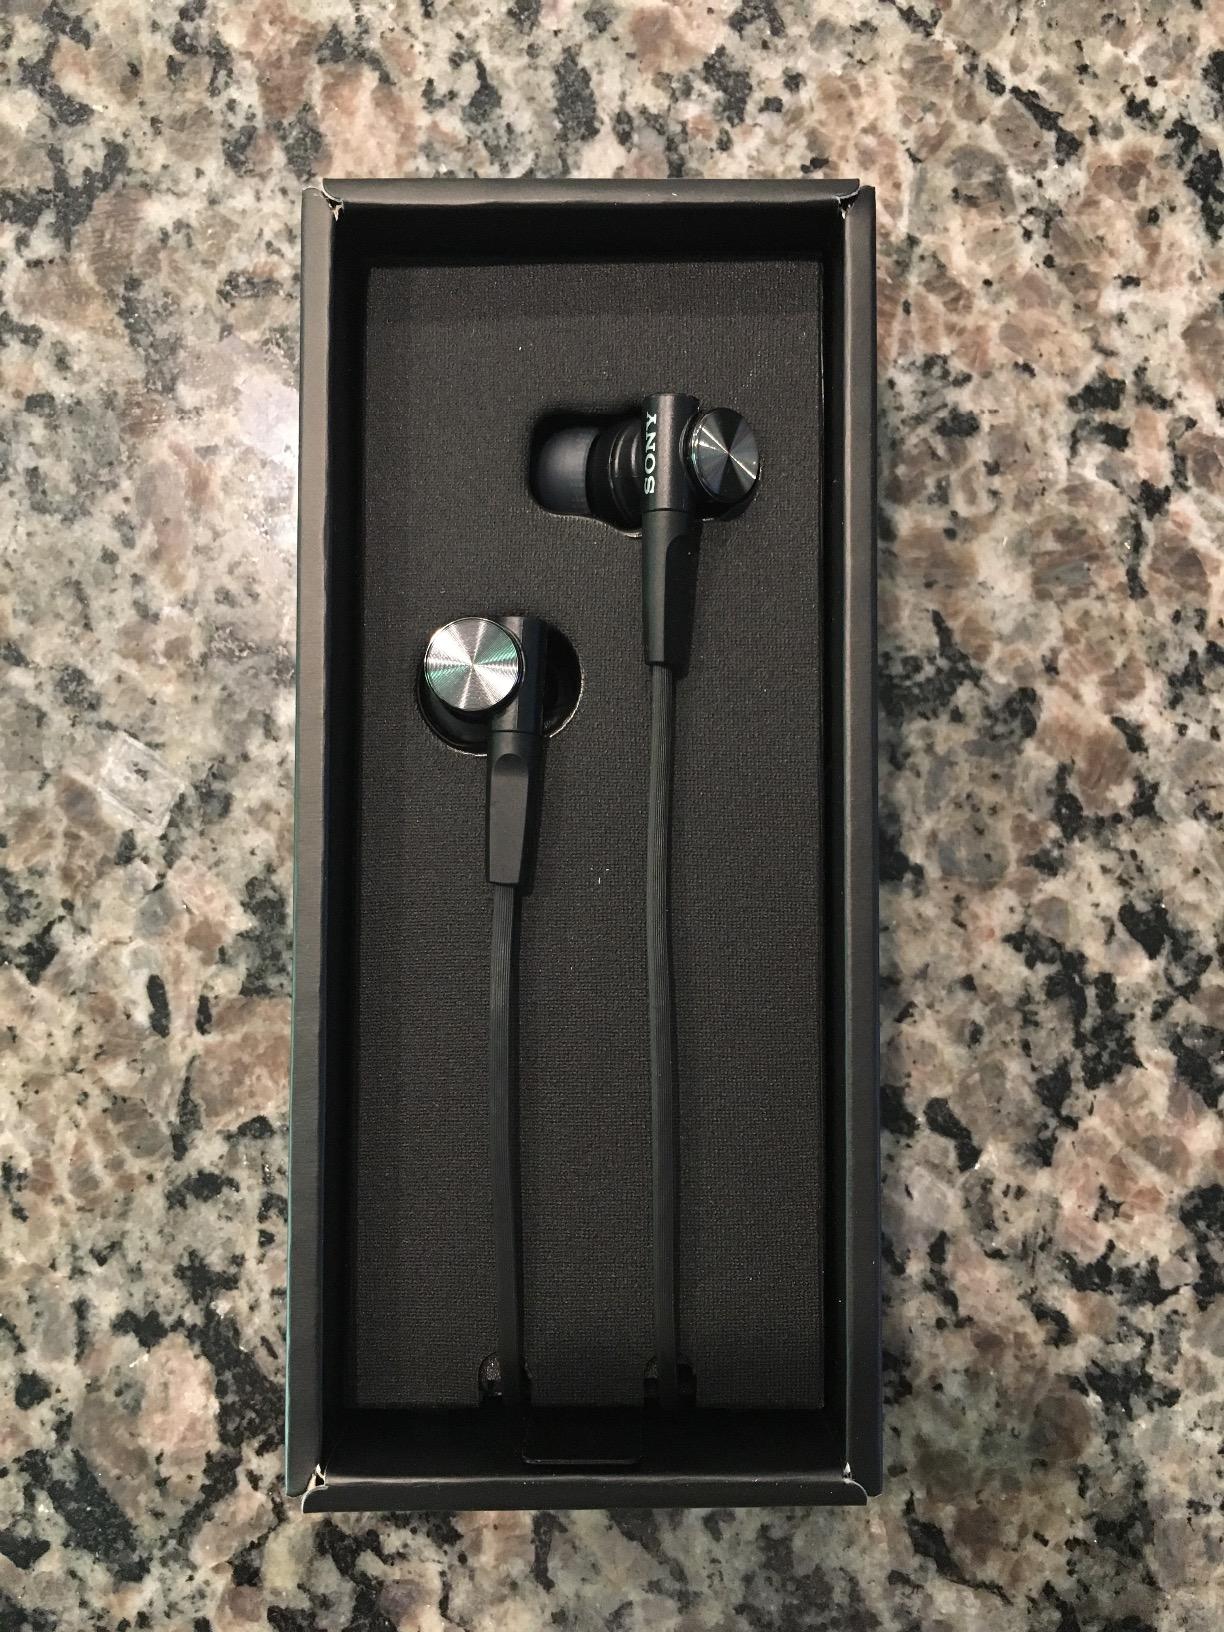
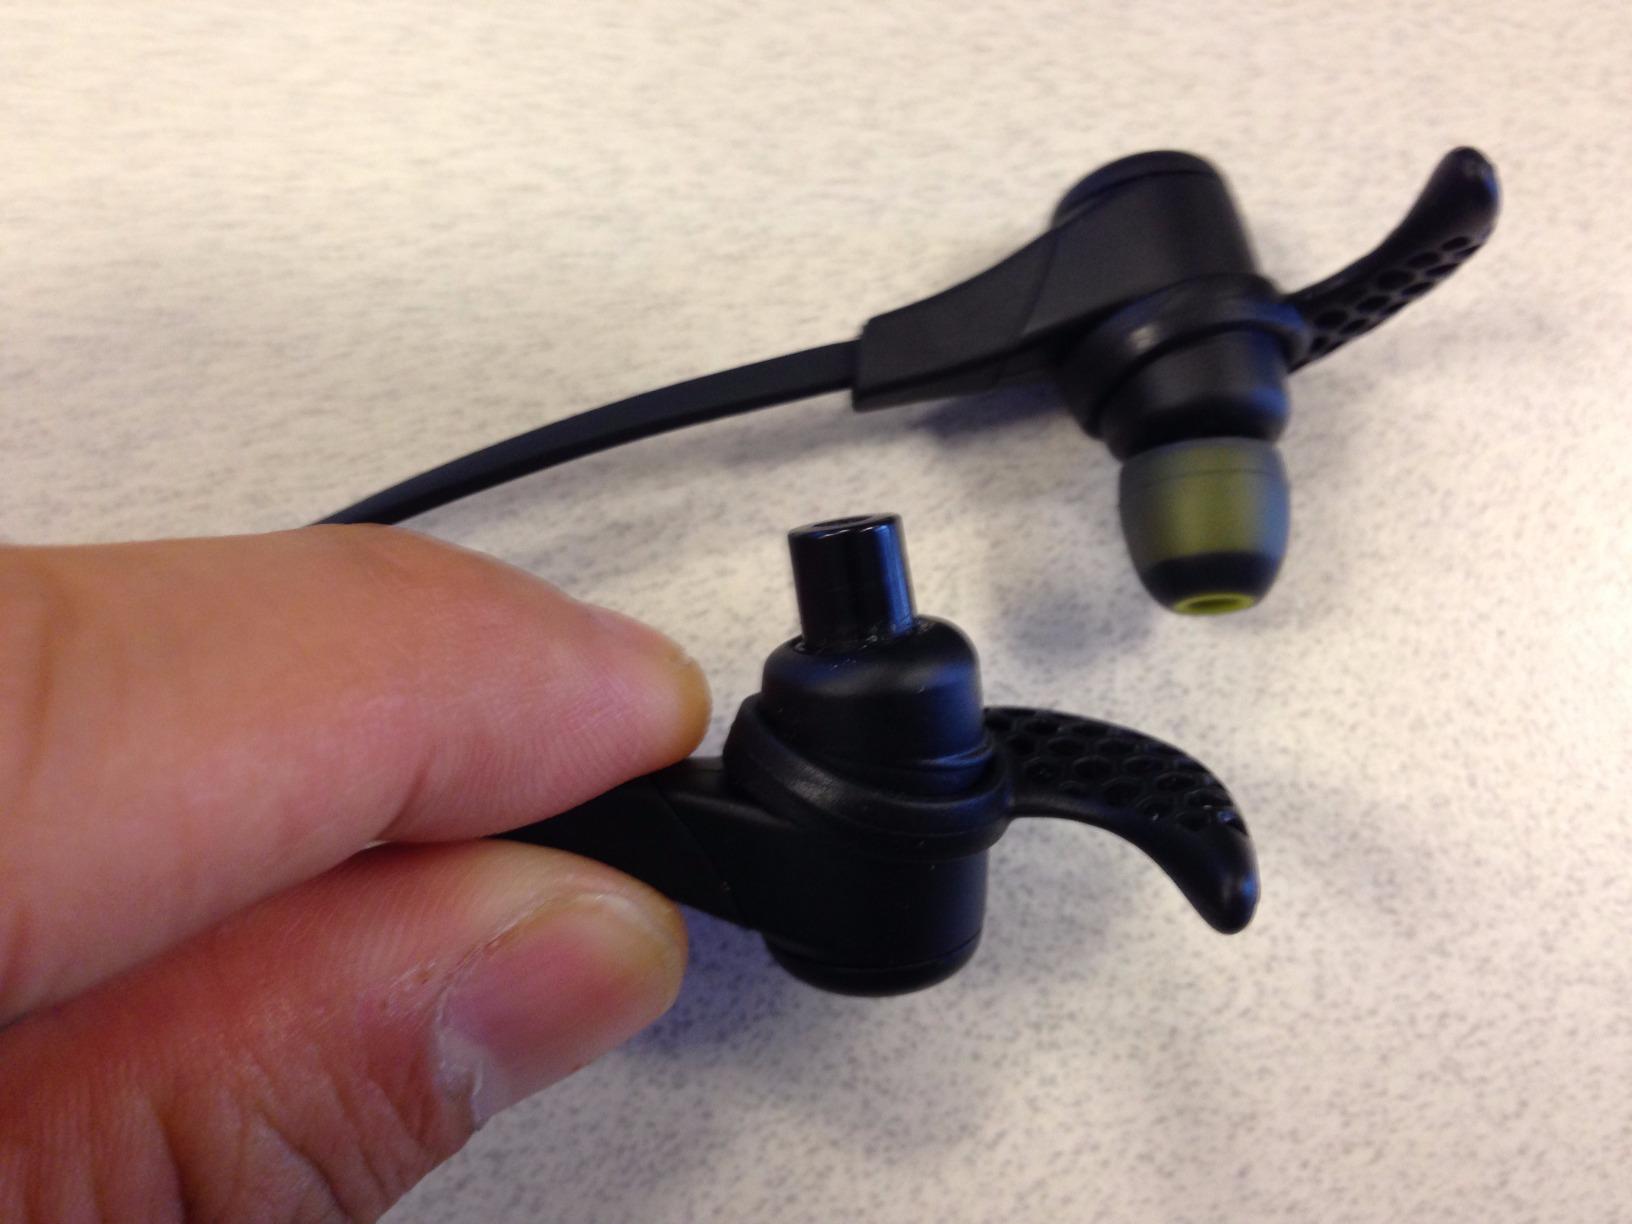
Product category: headphones
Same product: no